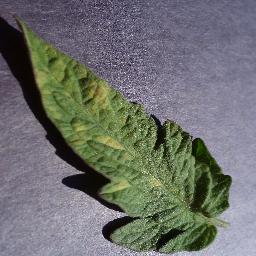
Label: Tomato___Leaf_Mold